Erta Ale

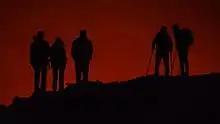
Tourists standing at the crater and watching the lava lake's activity

Erta Ale is the most regularly visited volcano in the Danakil Depression. However, not much is known about the volcano, and the surrounding terrain is some of the most inhospitable on Earth, making travel difficult and dangerous. The Afar region also experiences intermittent ethnic violence due to unification struggles by the native Afar people. On January 17, 2012, a group of European tourists was attacked at Erta Ale. Five tourists were killed, two taken as hostages and seven others wounded. The Afar Revolutionary Democratic Unity Front (ARDUF) claimed responsibility for the attack and released the two kidnapped tourists in March 2012. One travel guide recommends hiring "one or maybe two armed guards or police" as guides to visit Erta Ale. Commercial tour companies offer tours to Erta Ale which are generally accompanied by military escort.